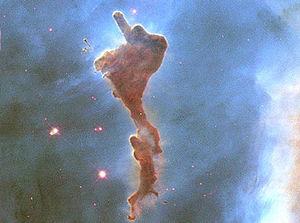
En astronomie, les nuages moléculaires sont des nébuleuses interstellaires qui ont une densité et une taille suffisante pour permettre la formation d'hydrogène moléculaire, H₂.